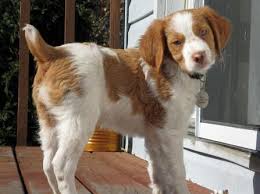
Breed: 232-n000076-Brittany_spaniel